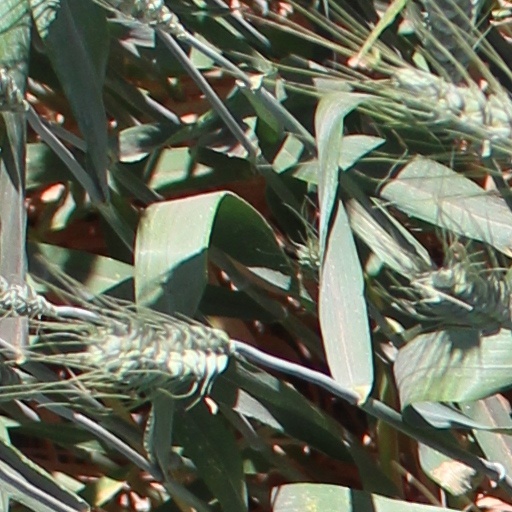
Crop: wheat